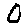
Label: 0